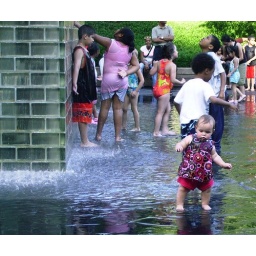
Adorable girl enjoying the water structures in Millennium Park.